2008–2014 Spanish real estate crisis

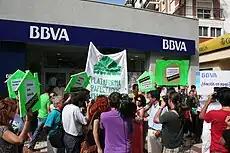
The number of people affected by mortgages they cannot pay led to the emergence in Spain of groups opposed to evictions. The tragedy that evictions meant for many families led the government to paralyze them in 2012.

One of the most serious problems, derived from the real estate crisis, is the number of evictions (some 178,000 foreclosures during the three-year period 2007–2009, compared to 47,379 in the previous three-year period). Cinco Días estimates that another 180,000 foreclosures were expected to be added in 2010. The CGPJ points out that the figures are misleading, since the same request may involve the auction of several properties, so that "the increase detected may be even more alarming".